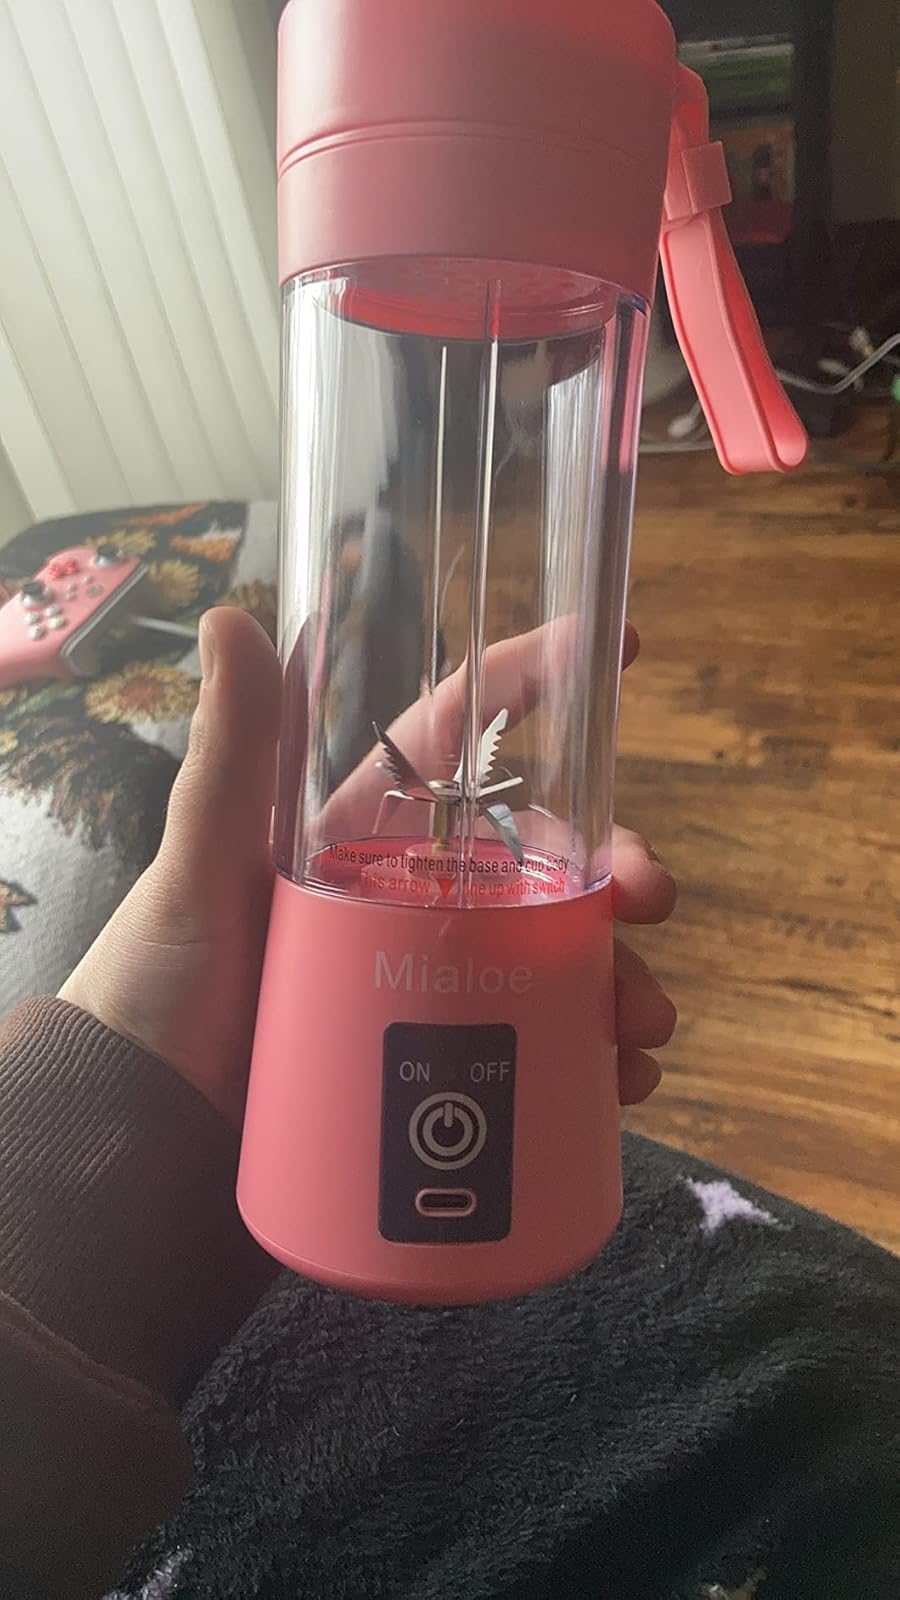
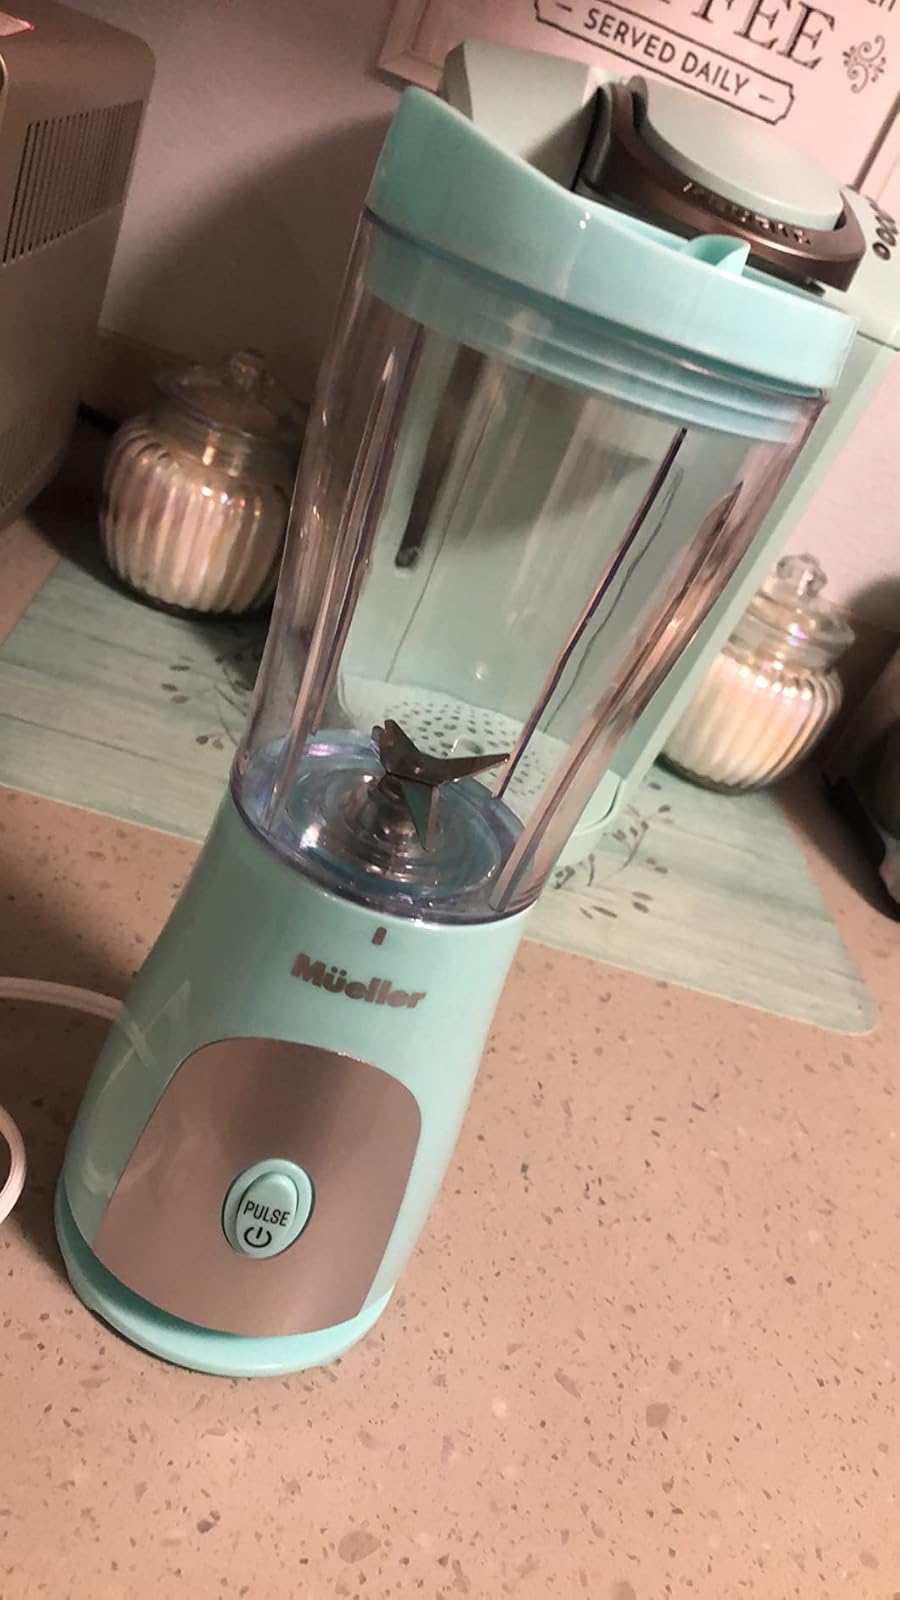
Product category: items_blender
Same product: no